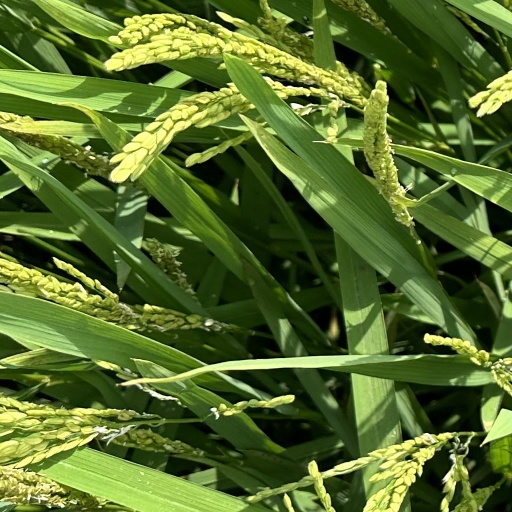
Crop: rice